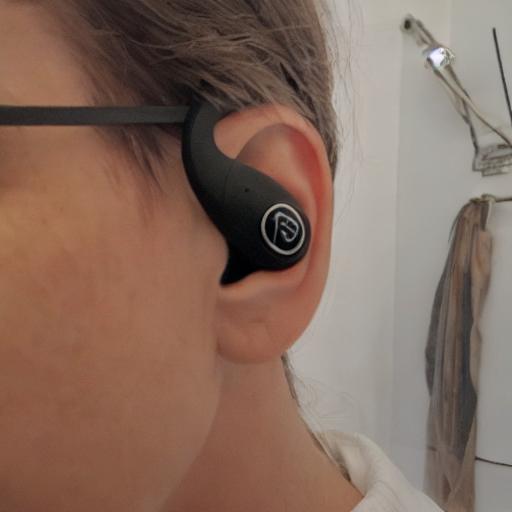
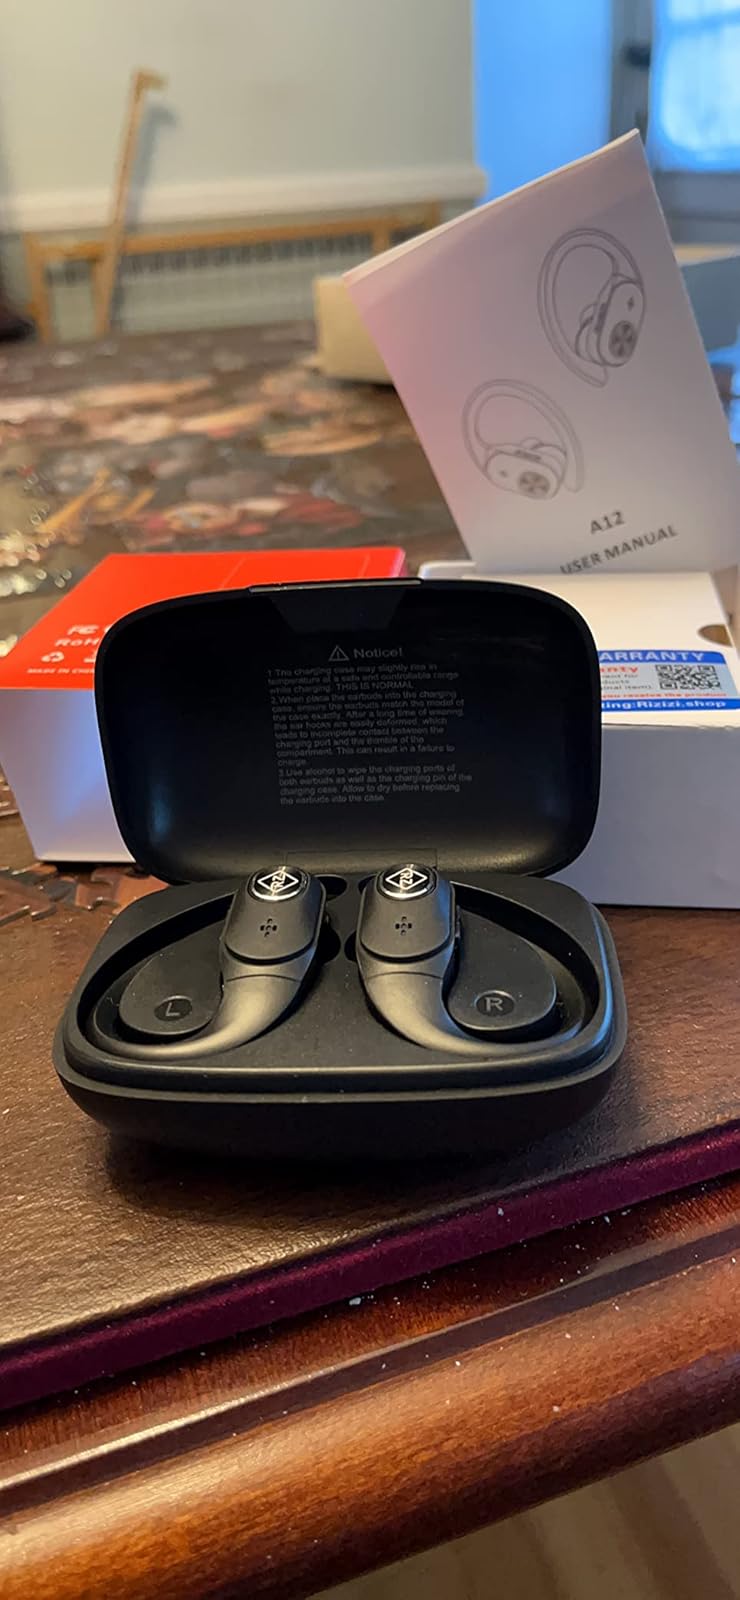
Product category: earbuds
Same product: no